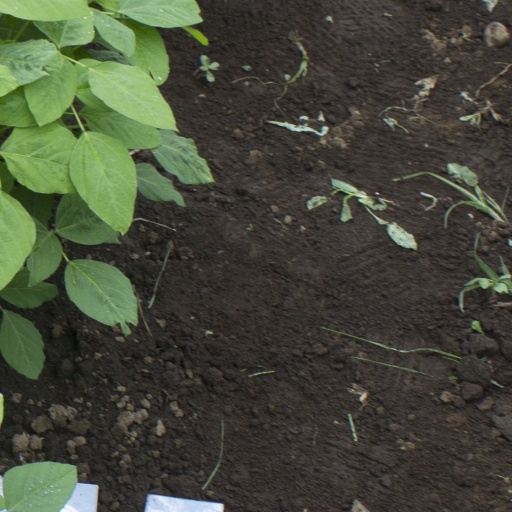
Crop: soybean